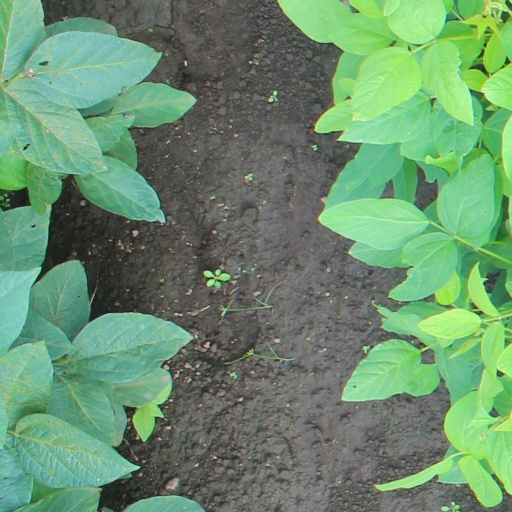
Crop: soybean